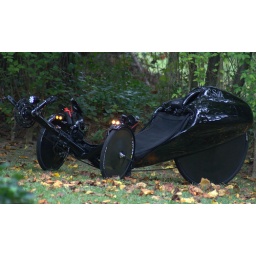
There is a black cat in my back yard